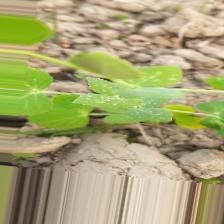
Label: Powdery Mildew